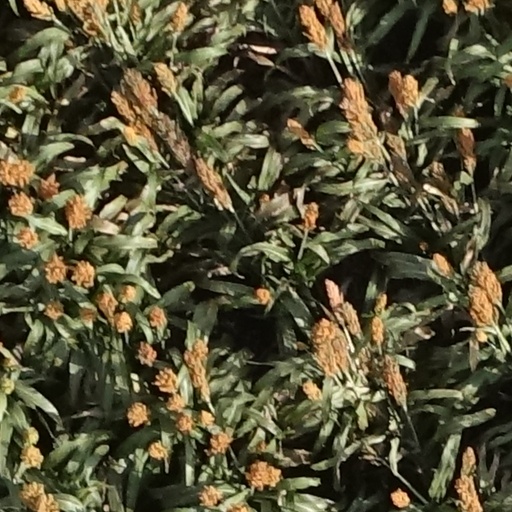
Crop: sorghum